Mohandiseen

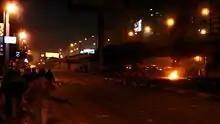
The up-scale Mohandeseen district in Giza during the Friday of Anger. Violent clashes occurred here between the protesters and the security forces which occupied the bridge on the left, involving stone-throwing, Molotov cocktails, rubber bullets and tear gas grenades.

Today we know the area simply as Mohandiseen based on the Engineers’ City cooperative housing sub-district planned and built by leading architects of the time, while administratively it forms most of the Agouza and part of the Dokki, districts.